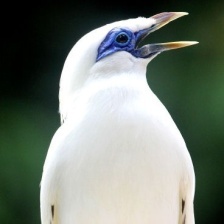
Species: BALI STARLING
Scientific name: LEUCOPSAR ROTHSCHILDI